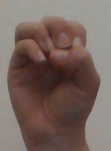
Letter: ha